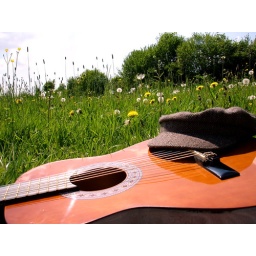
field I played guitar in